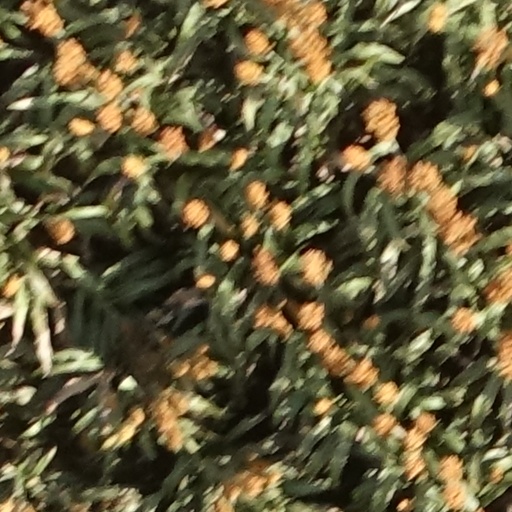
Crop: sorghum